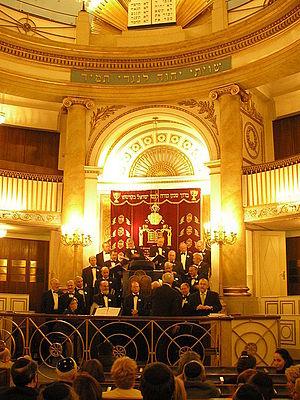
Le Stadttempel est la synagogue principale de Vienne. Il se trouve au 4 Seitenstettengasse dans le premier arrondissement viennois, l'Innere Stadt, d'où le nom qu'on lui donne parfois de "Seitenstettentempel". Avant 1938, il était en effet courant, en raison de leur grand nombre, de donner aux synagogues de Vienne le nom de la rue dans laquelle elles se trouvaient.